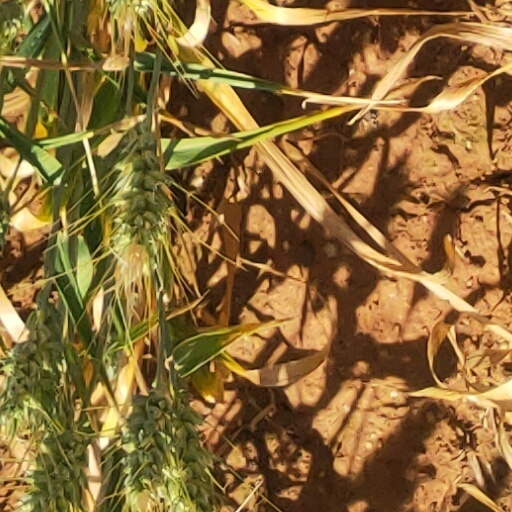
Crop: wheat